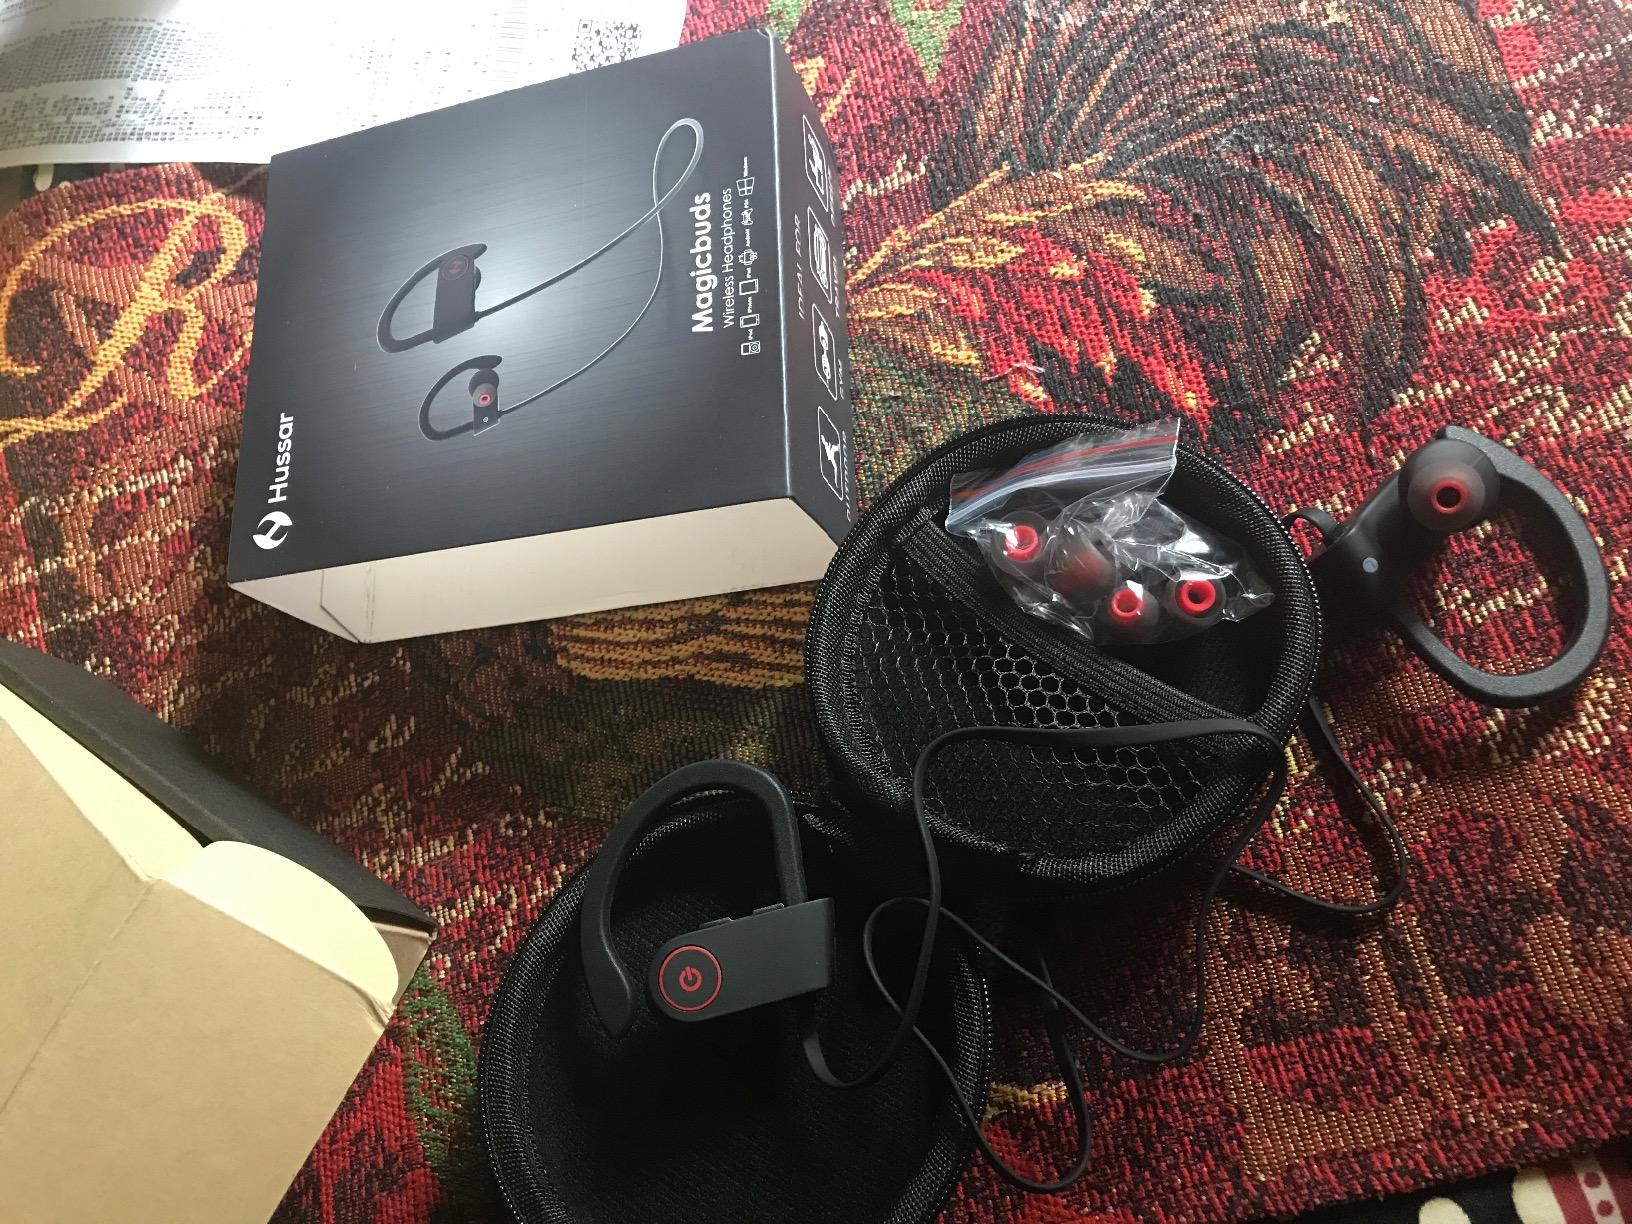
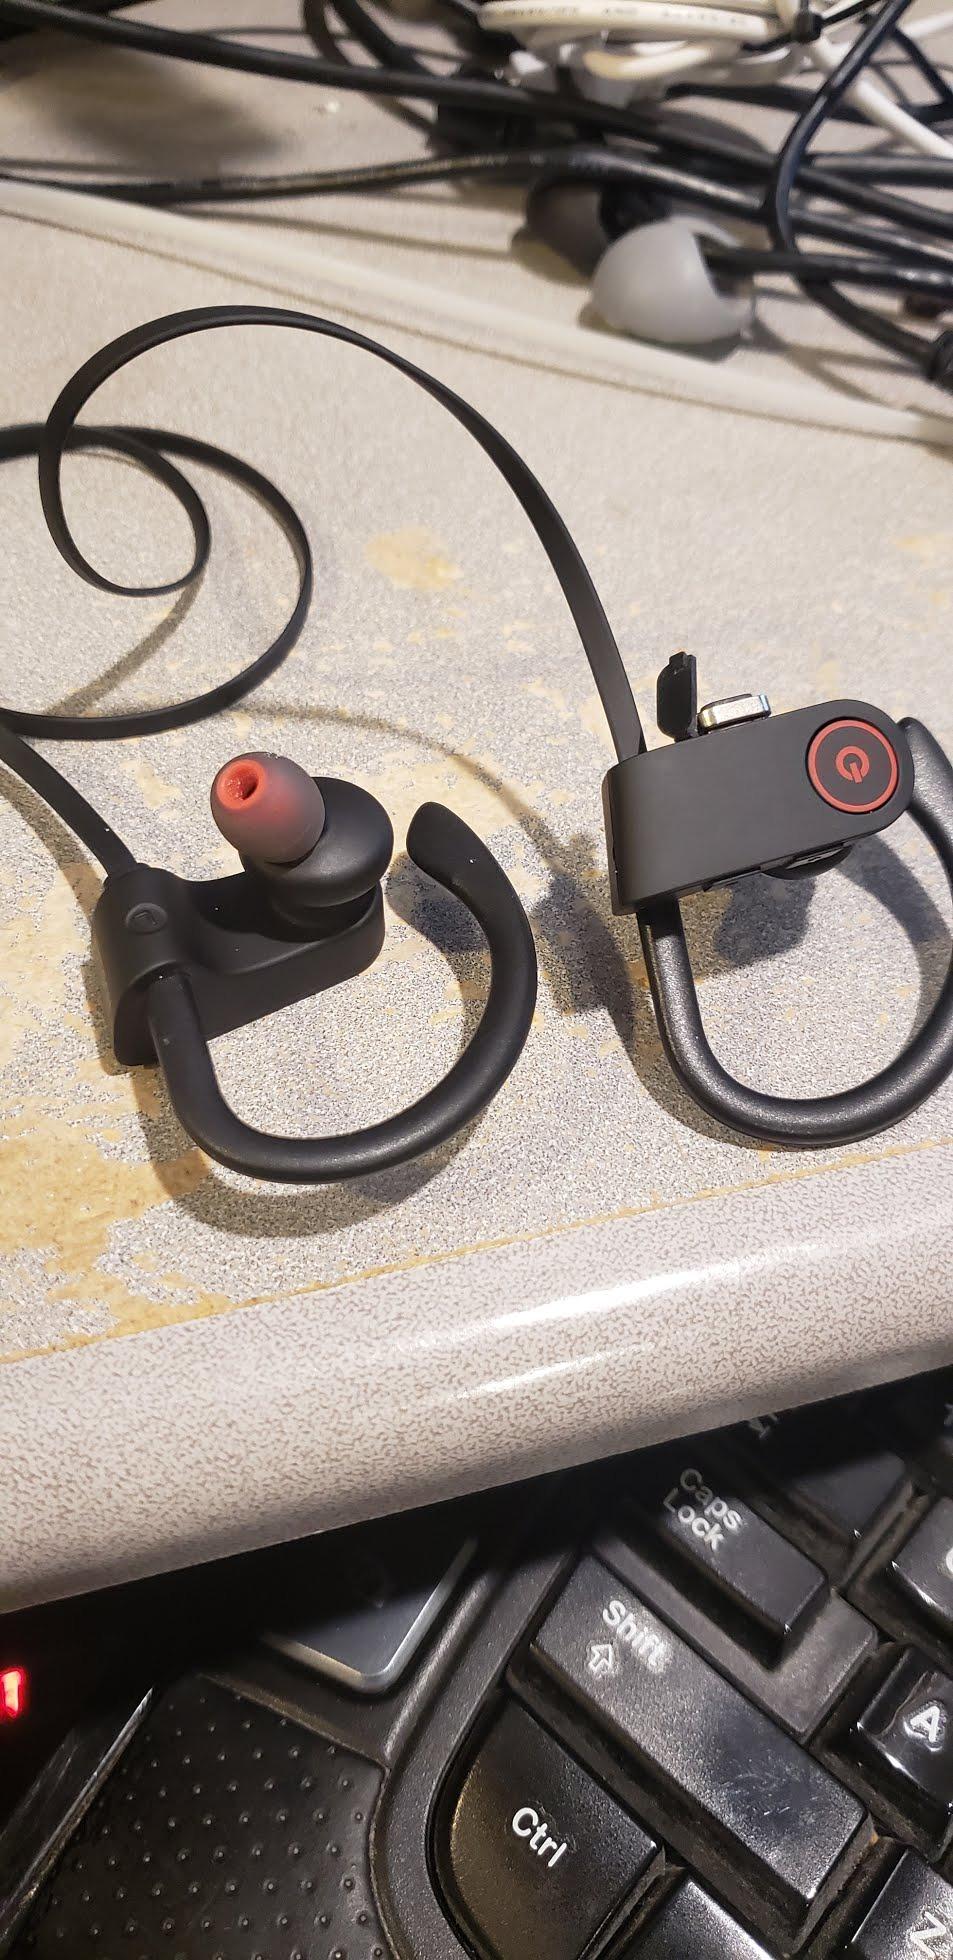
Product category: headphones
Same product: yes